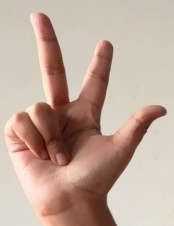
ASL sign: 3